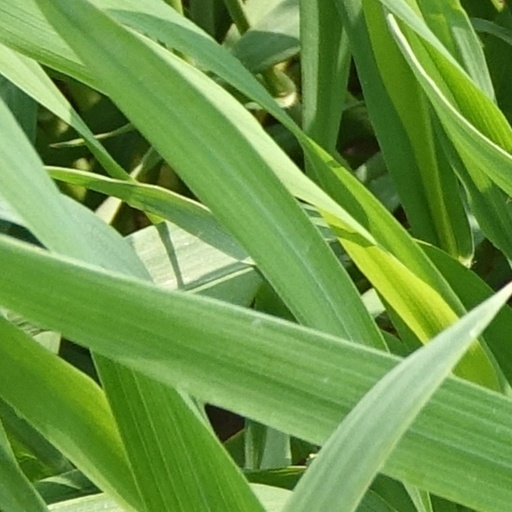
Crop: wheat